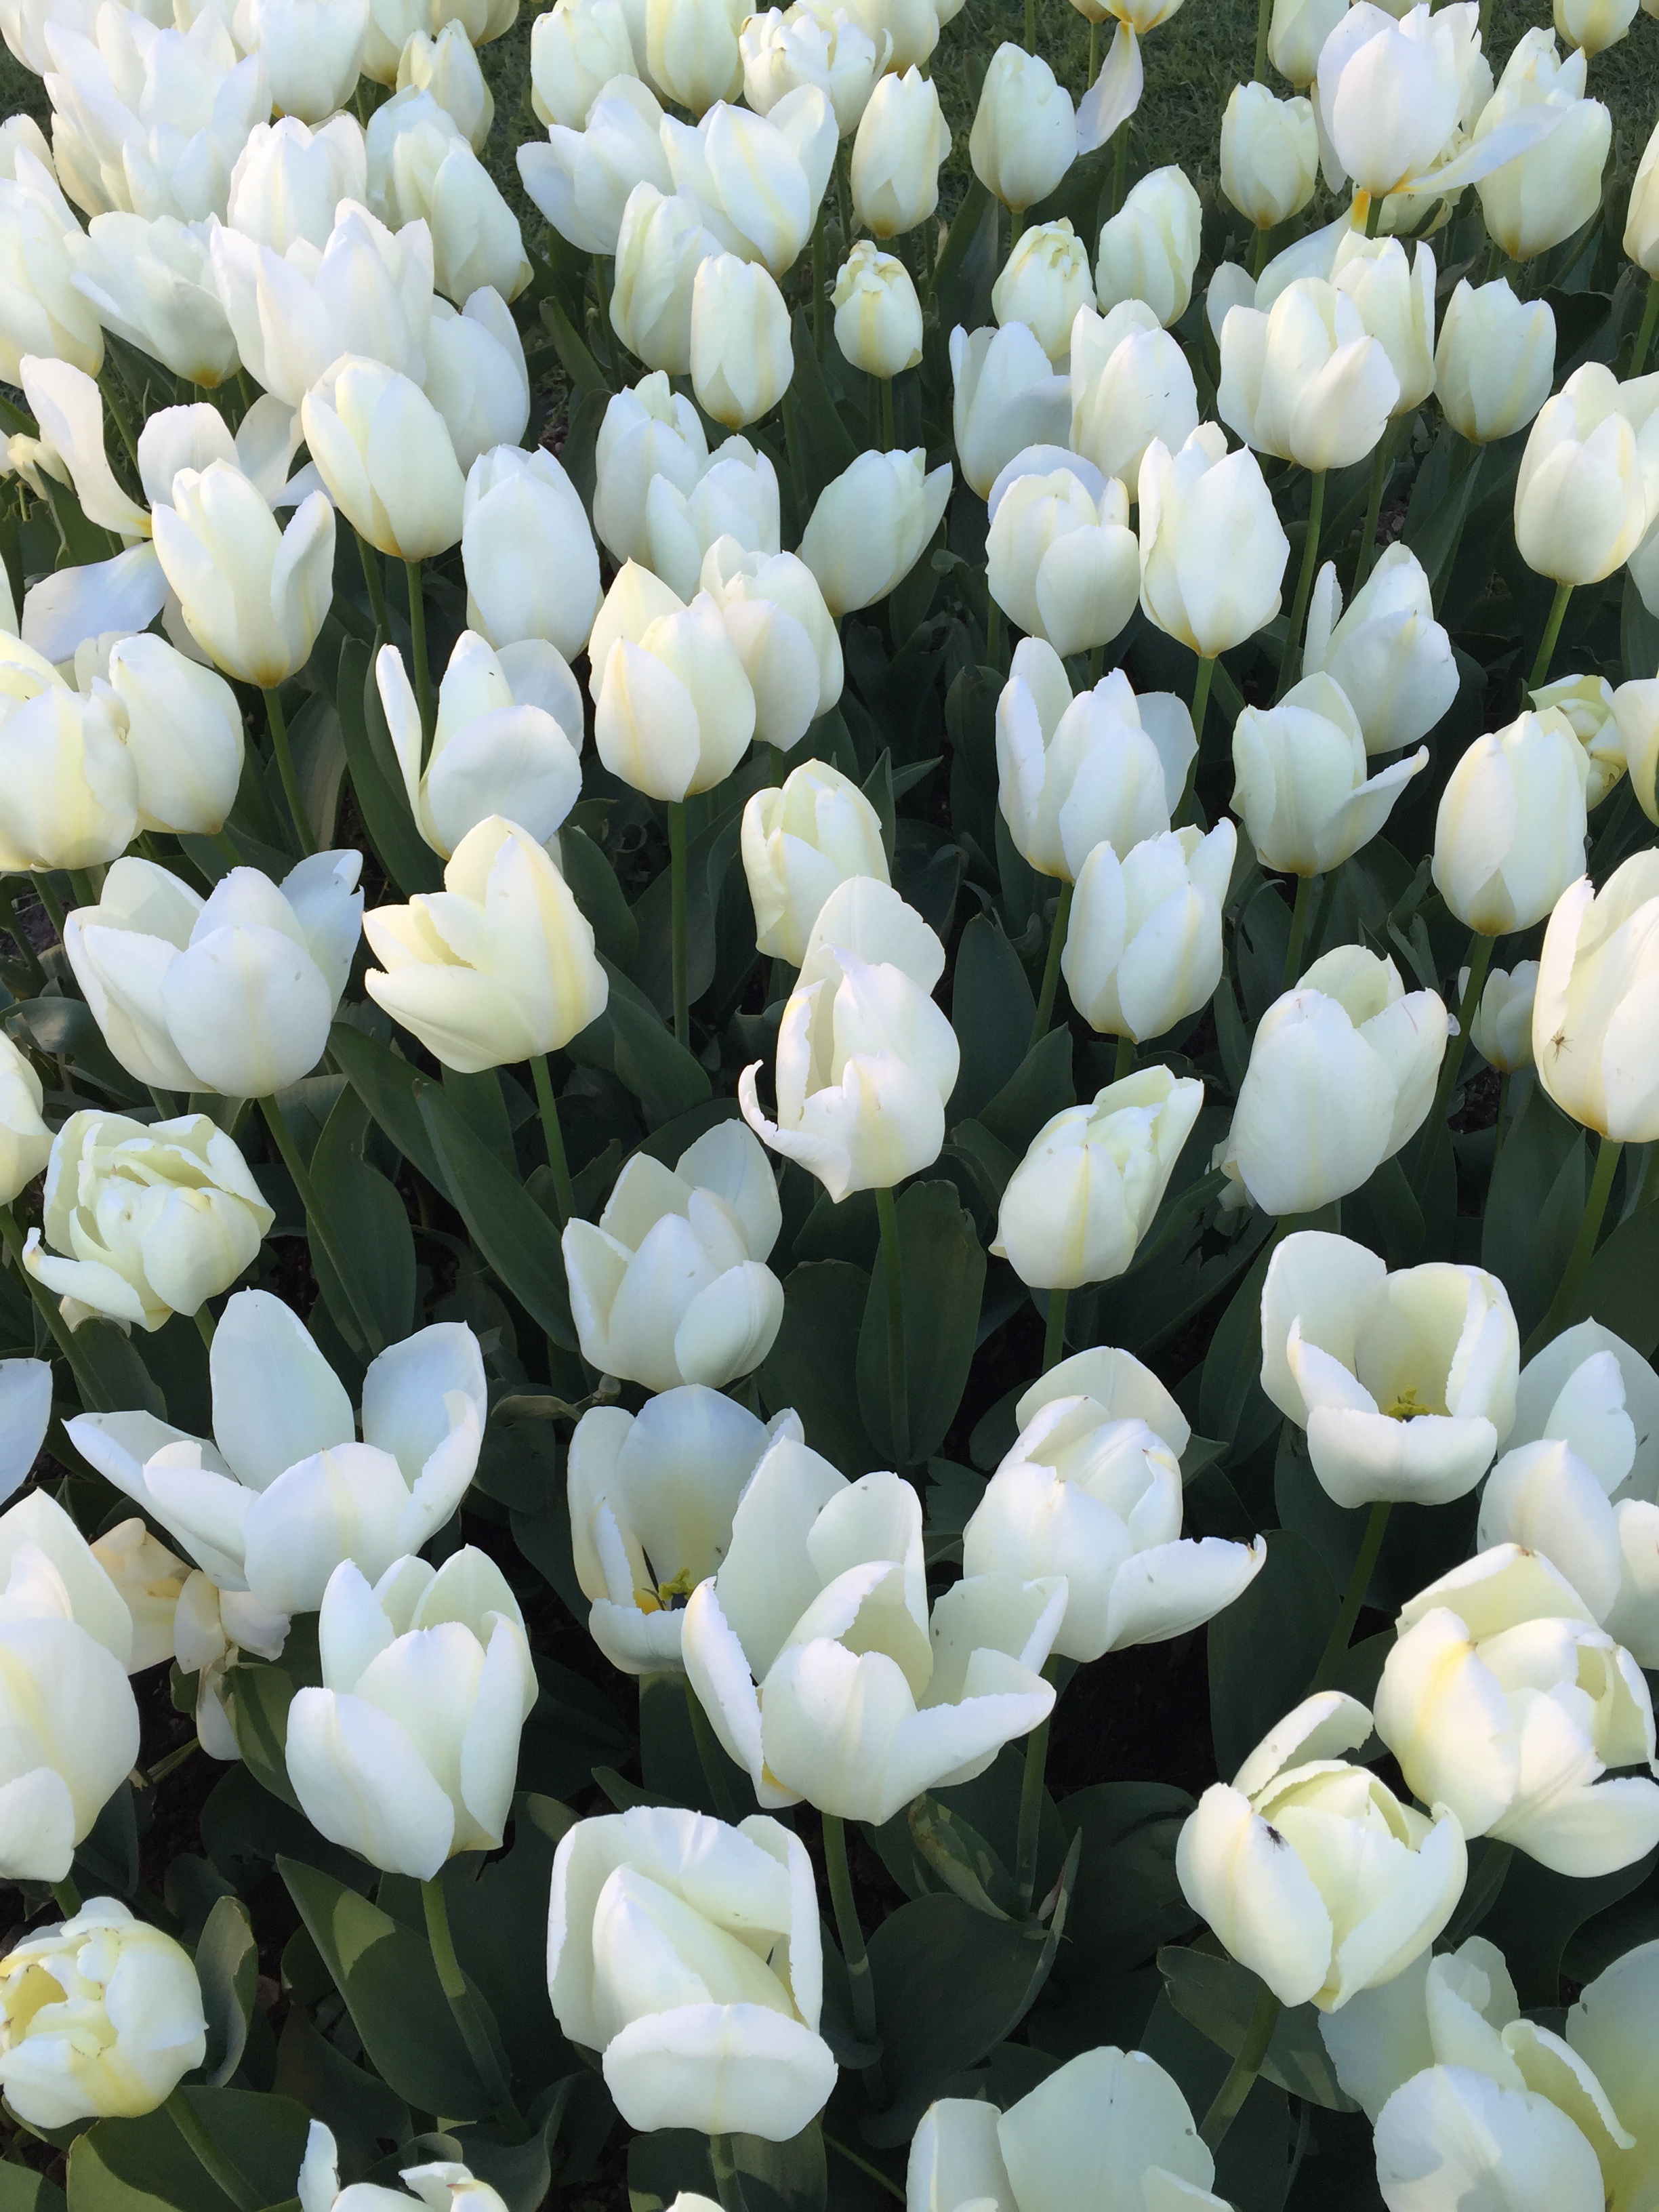
blossom, plant, flower, petal, tulip, botany, flora, flowering plant, land plant